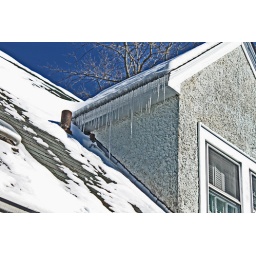
Snow on the roof of my house from the snowstorm in January 2010.